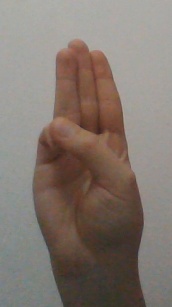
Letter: thaa